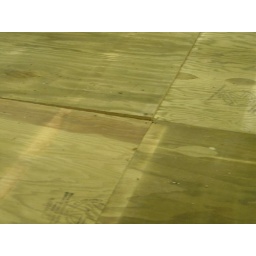
flooring in the middle of the bus after the floor was bonded to the frame and before it was screwed down